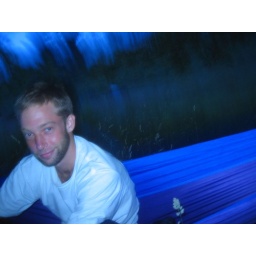
Floyd County sleeping in field across street from linda's